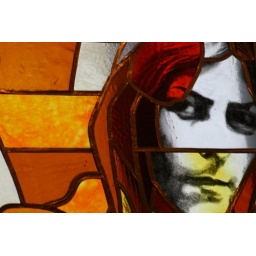
stained glass inside TV tower in Tallinn